An Unfinished Life

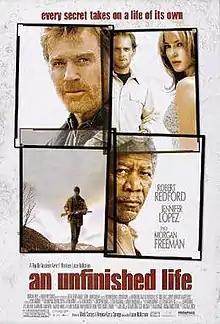
Theatrical release poster

An Unfinished Life is a 2005 American drama film directed by Lasse Hallström, and based on the Mark Spragg novel of the same name. The film stars Robert Redford, Jennifer Lopez, and Morgan Freeman. It is the story of a gruff Wyoming rancher (Redford) who must reconcile his relationship with his struggling daughter-in-law (Lopez) and previously unknown-to-him granddaughter, after they show up unexpectedly at his ranch and ask to stay with him and his disabled best friend and neighbor (Freeman).